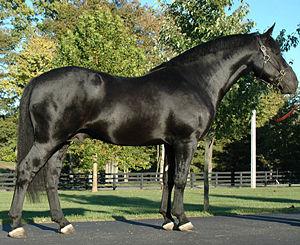
Le noir est une couleur de robe du cheval, où la peau et le pelage de l'animal sont complètement noirs. C'est aussi une robe de base chez le cheval, différents gènes tels que le Dun ou le Silver pouvant en modifier l'apparence. Lorsqu'elle est totalement dépourvue de poils blancs, elle est dite zain. Elle peut aussi présenter des marques blanches.
Le trait irlandais est une race de chevaux de trait originaire d'Irlande. Autrefois cheval de ferme utilisé en fonction des besoins de la maisonnée, il est désormais destiné aux sports équestres, après avoir joué un grand rôle dans la création du stud-book de l'Irish Sport Horse